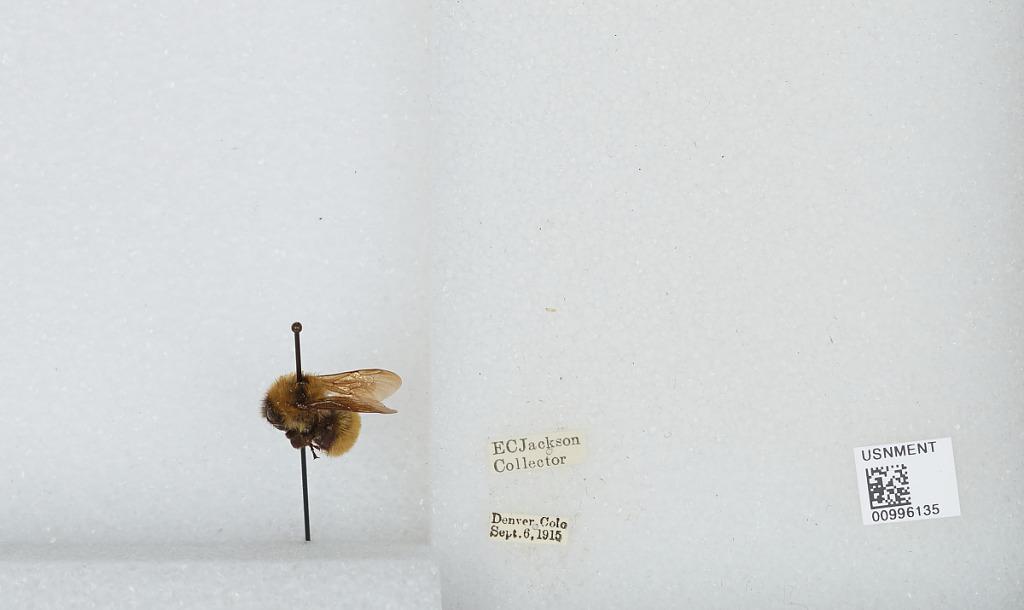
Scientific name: Bombus (Fervidobombus) fervidus fervidus (Fabricius)
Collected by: E. Jackson
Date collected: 1915-9-6
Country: United States
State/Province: Colorado
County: Denver
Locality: Denver
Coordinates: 39.7619, -104.881